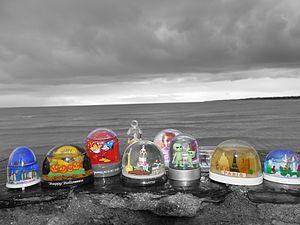
Collection personnelle de boules à neige sur bord de mer à La Bernerie en Retz
La boule à neige, également appelée boule de neige ou boule neigeuse, est un objet sphérique en verre ou en plastique transparent.